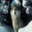
Label: wolf